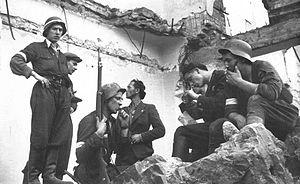
Eugeniusz Zenon Lokajski est un athlète, gymnaste et photographe polonais. En tant que sportif, Lokajski est remarquable pour son palmarès au javelot. Il a participé aux Jeux olympiques d'été de 1936 de Berlin.